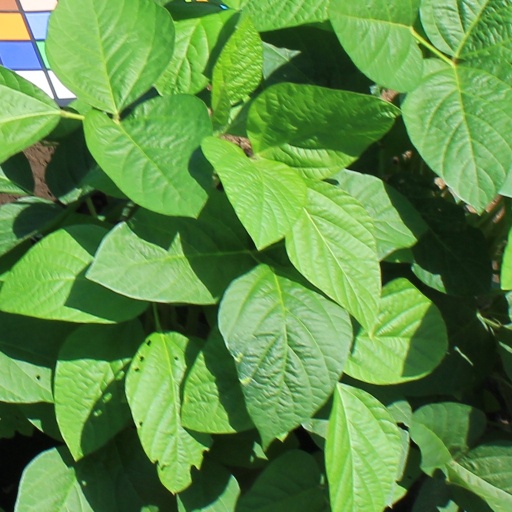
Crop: soybean